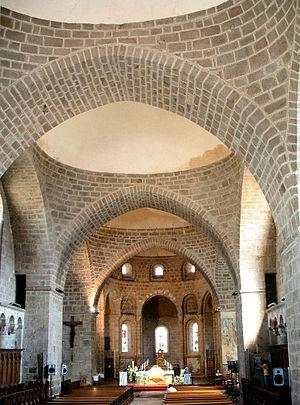
Solignac - Abbatiale Saint-Pierre - Nef
Solignac, Solenhac en occitan, est une commune française située dans le département de la Haute-Vienne, en région Nouvelle-Aquitaine.
L'abbaye de Solignac est une abbaye fondée à Salignac, devenu Solignac, près de Limoges, en Haute-Vienne par saint Éloi.